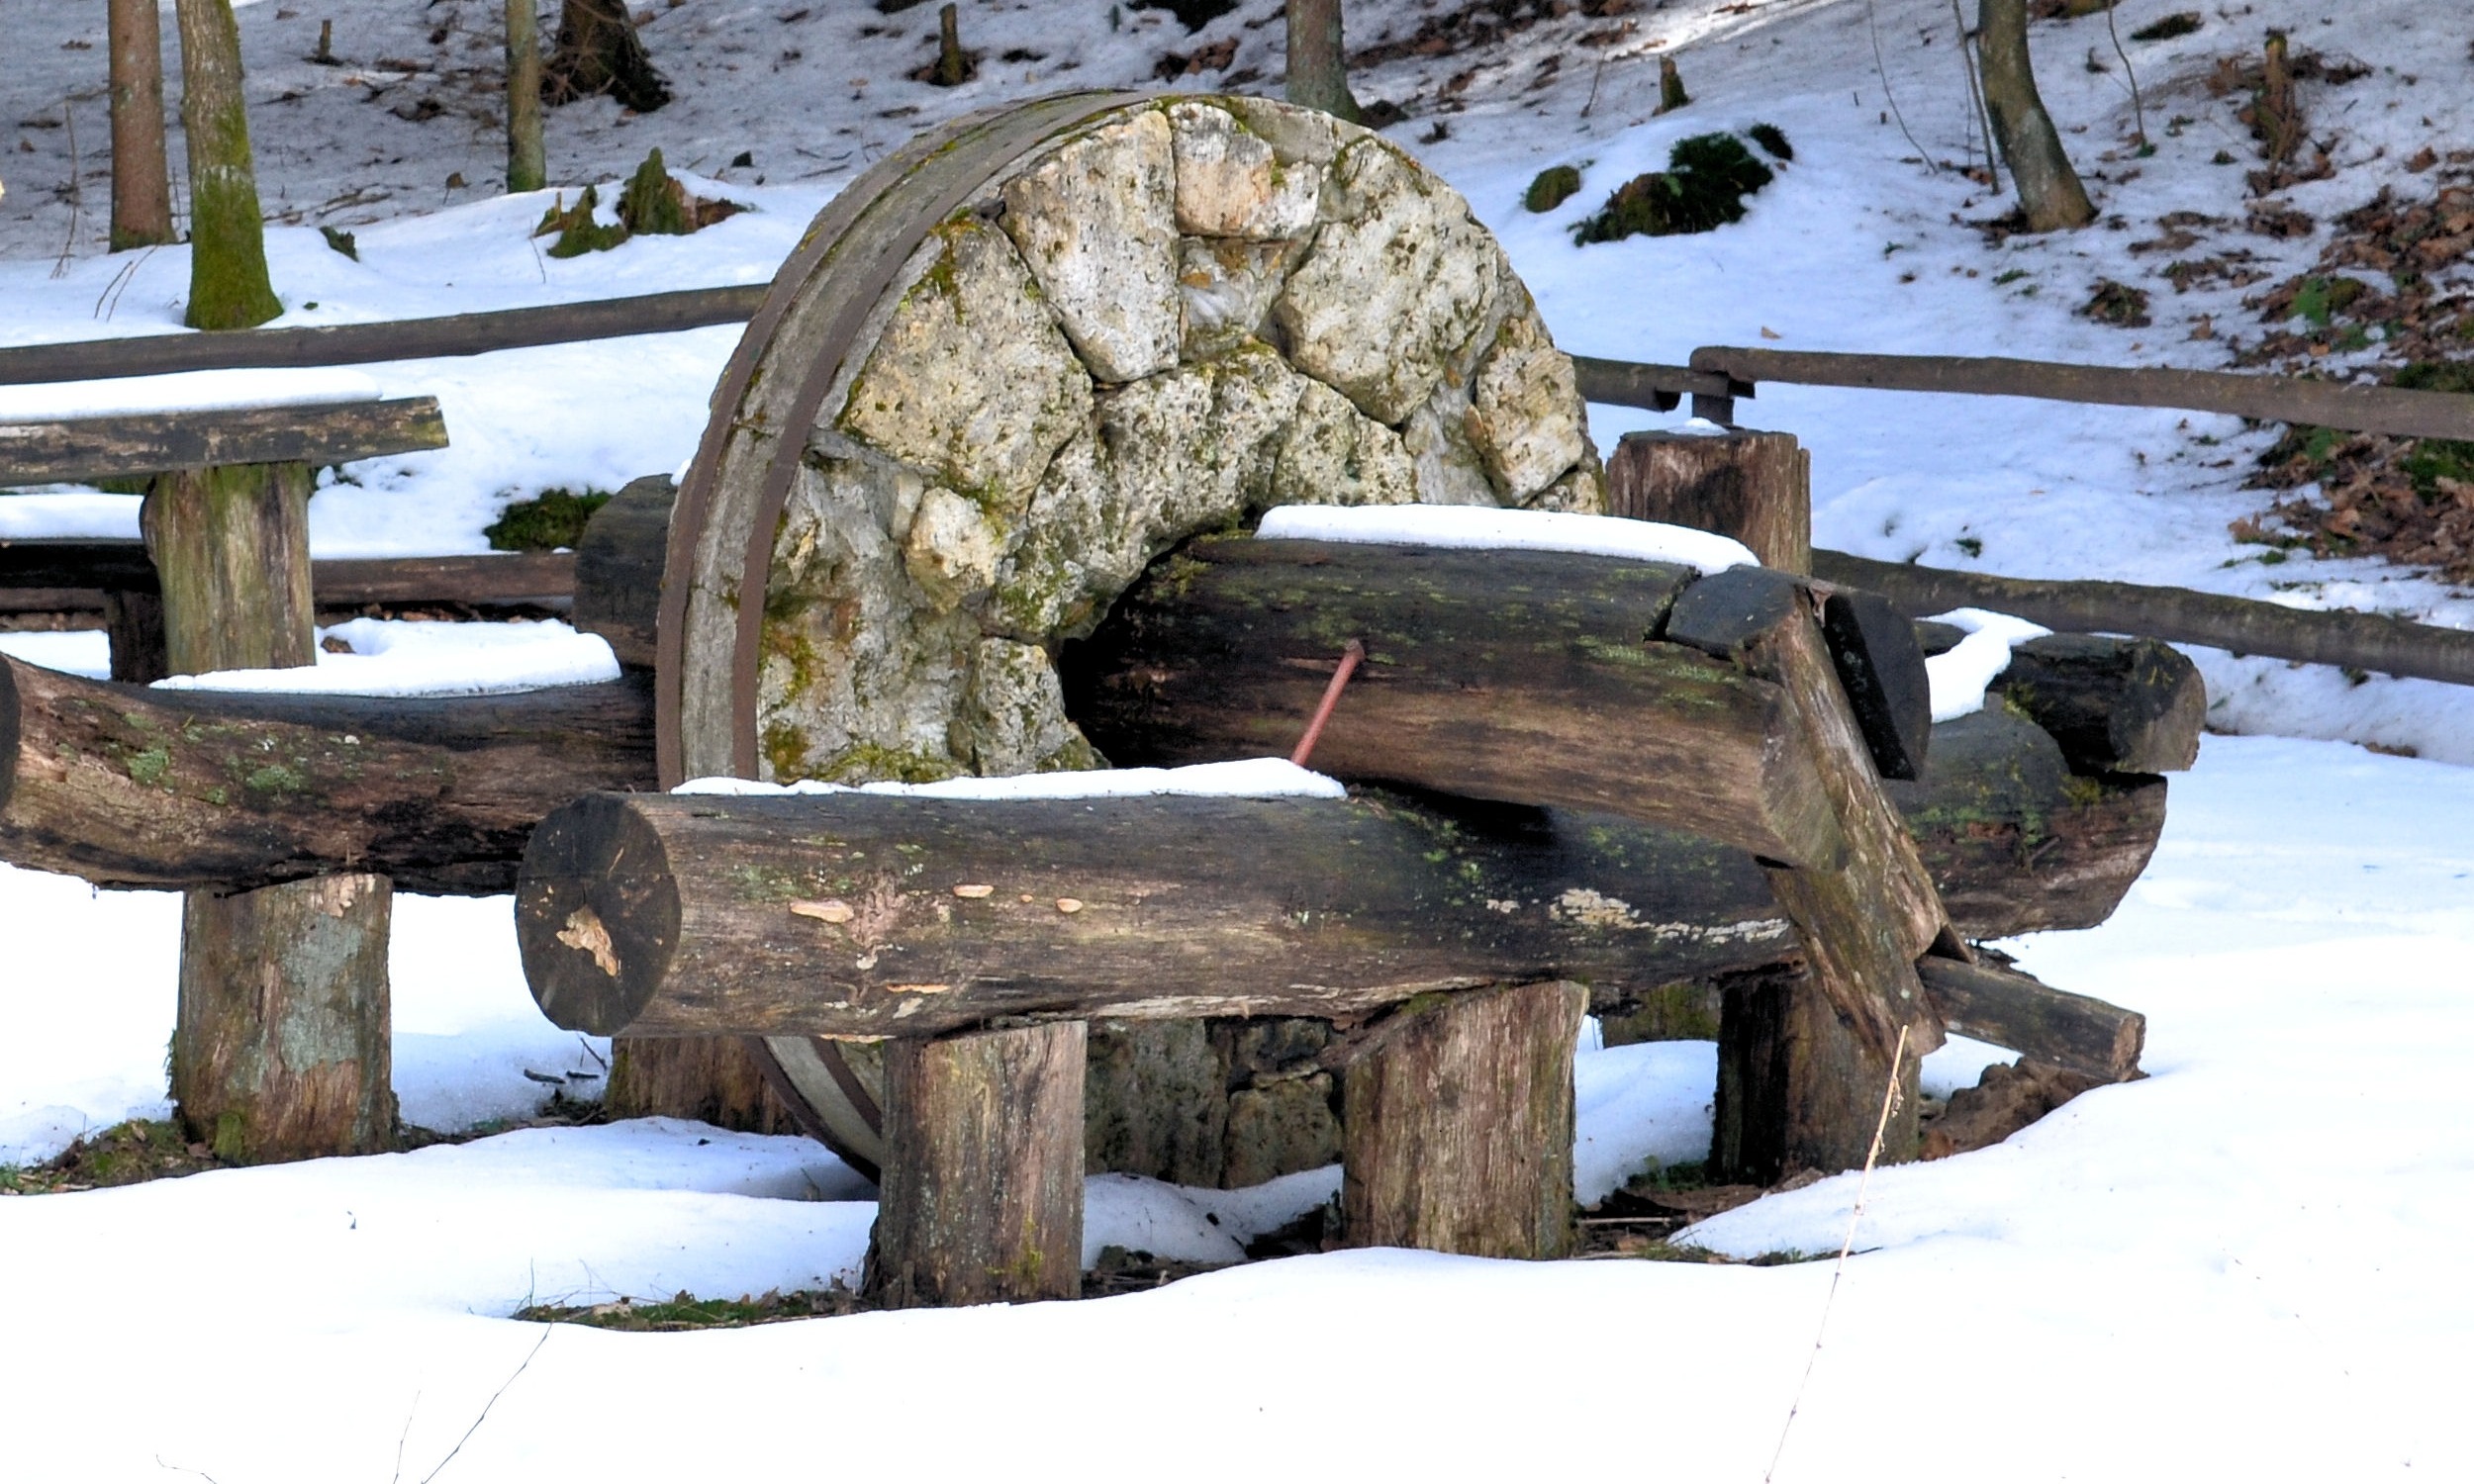
tree, snow, winter, wood, stone, park, sculpture, man made object, kalisz pomorski